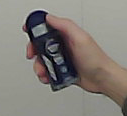
Product: nivea_rollon